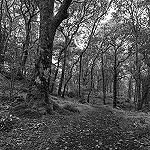
Label: B & W